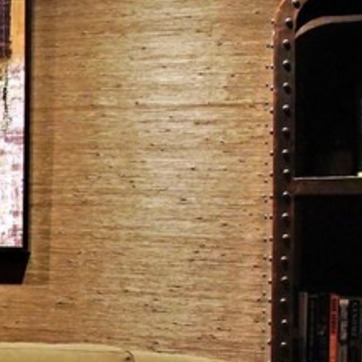
Material: wallpaper